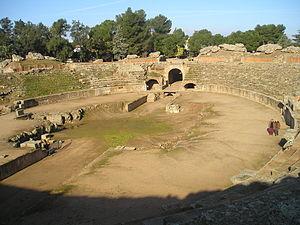
L'Amphithéâtre de Mérida était situé dans la ville romaine de Emerita Augusta en Hispanie.